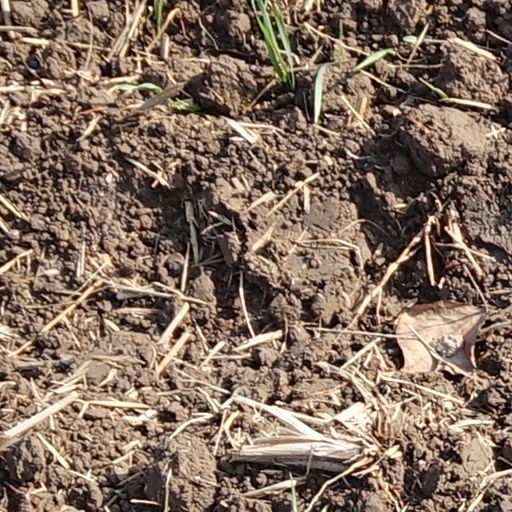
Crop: wheat